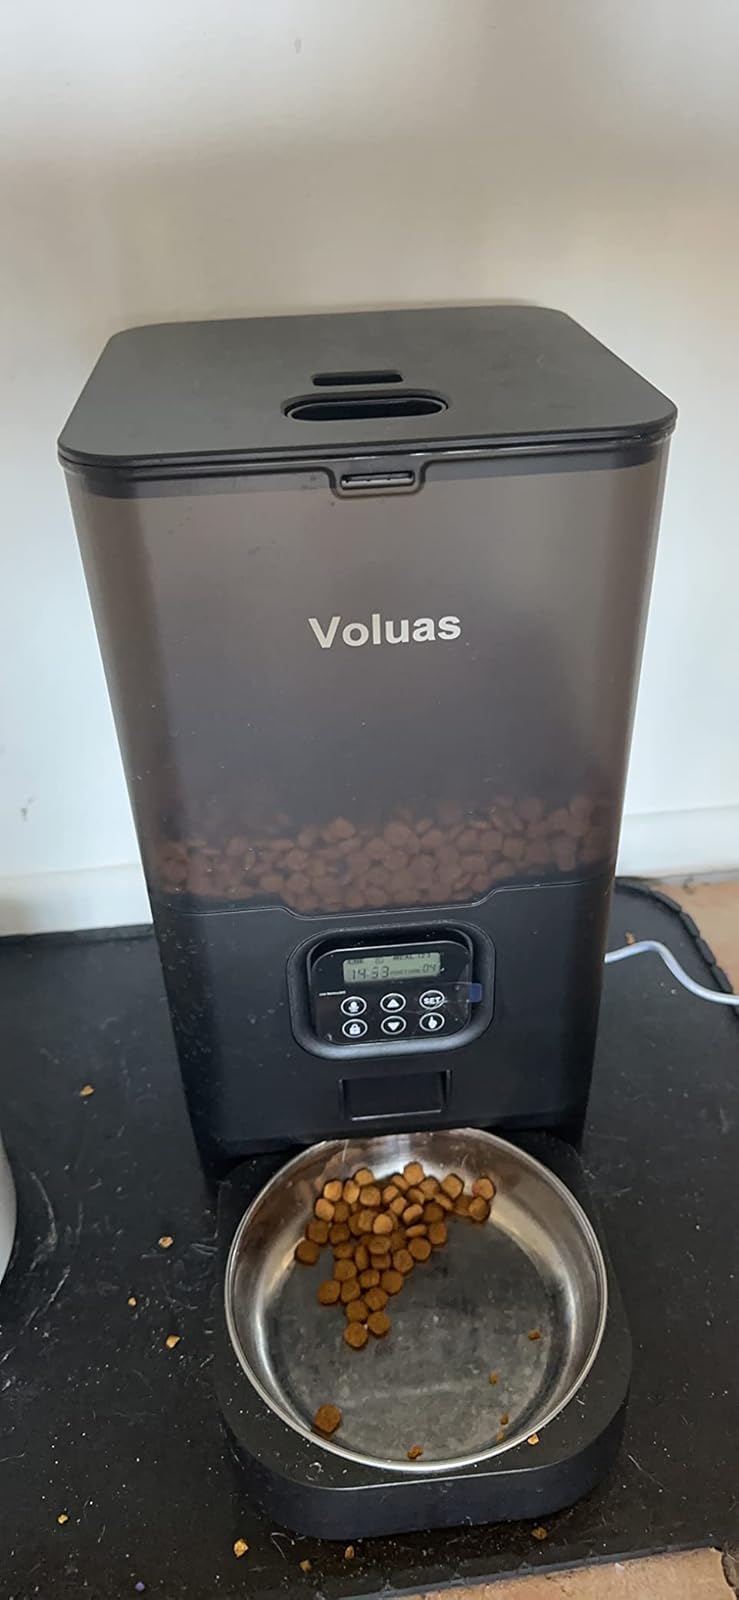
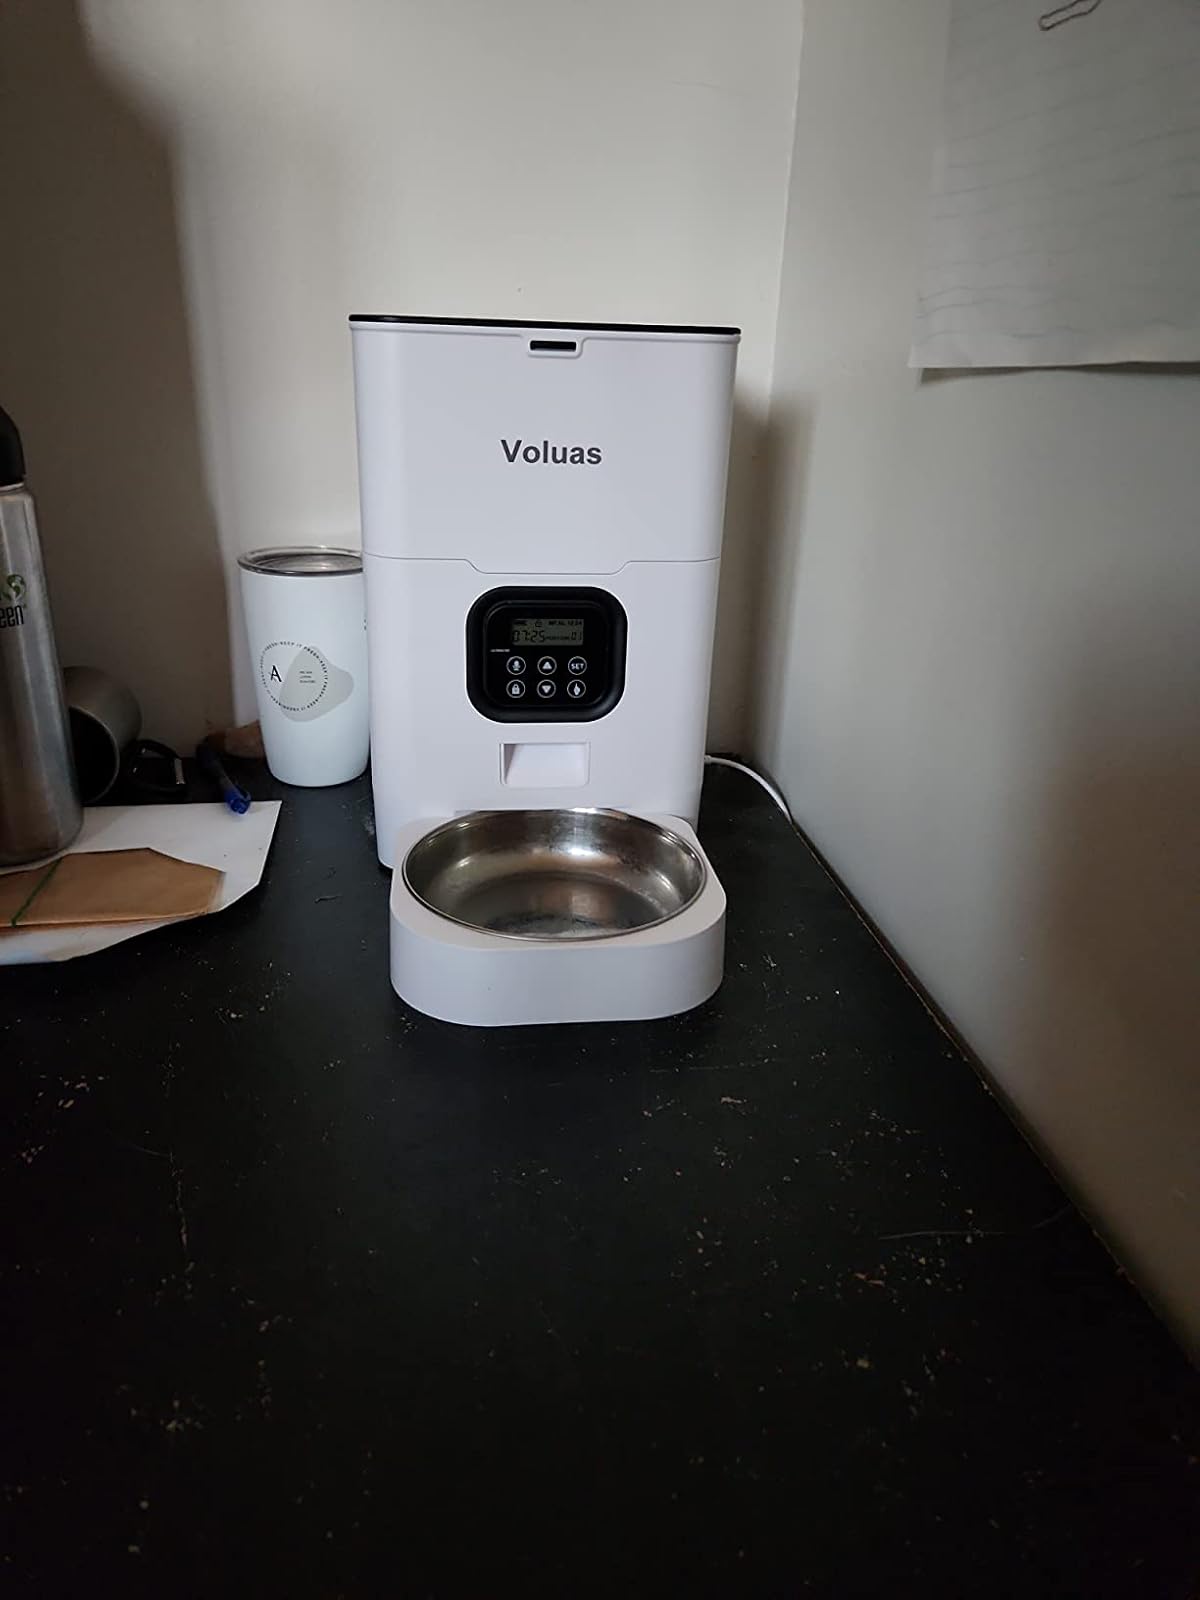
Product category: items_feeder
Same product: no